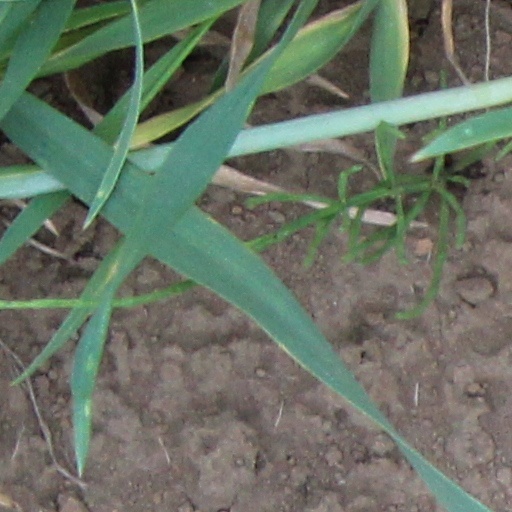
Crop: wheat